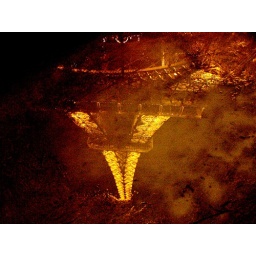
Reflection of the Eiffel tower taken in a water puddle